List of historical sites related to the Illinois labor movement

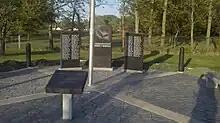
Champaign County Workers' Memorial at Dodds Park

Located in Dodds Park, on Parkland Way just west of Mattis Avenue in Champaign, Illinois, near the Olympic tribute. It consists of a circular concrete pad with three large black standing tablets, two engraved with the names of those who have died on the job in Champaign County since 1950. The memorial was dedicated on September 2, 2002.